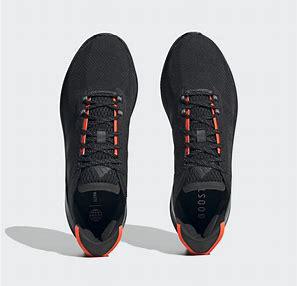
Brand: Adidas
Model: Avryn